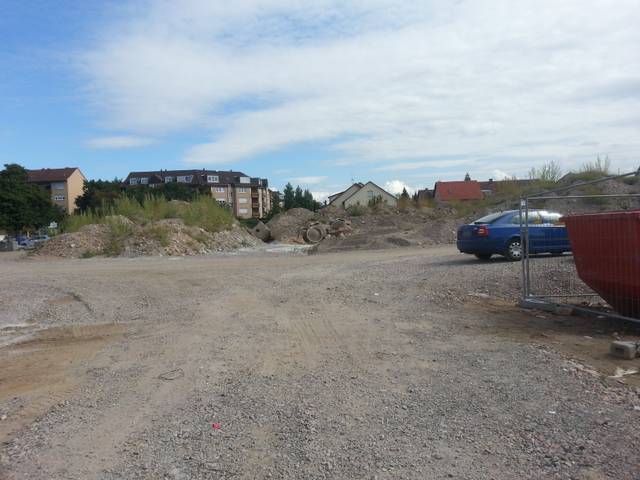
Region: Germany
Coordinates: 49.504, 8.491